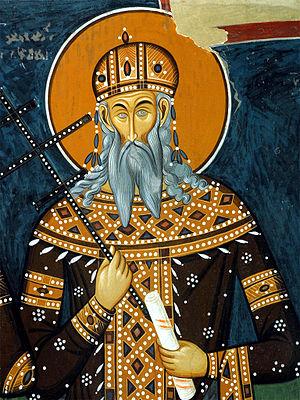
Marko Mrnjavčević était de jure le roi des Serbes de 1371 à 1395, tandis que de facto, il n'a régné que sur un territoire de la Macédoine occidentale centré autour de Prilep. Il est connu sous plusieurs noms, Prince Marko et Roi Marko, tous utilisés par la tradition orale des Slaves du sud, pour laquelle il est devenu un personnage important pendant l'occupation ottomane des Balkans.
Vukašin Mrnjavčević, en serbe cyrillique : Вукашин Мрњавчевић, serbe latin : Vukašin Mrnjavčević ; Bulgare : Вълкашин Мърнявчевич. Roi serbe des terres de Grèce, Souverain serbe de 1350 à 1371, d'abord grand duc de Prilep, puis Despote de l'empereur Stefan Uroš V et Roi en 1365. Il est le père de Marko Kraljević.
L'église Saint-Nicolas, est une église orthodoxe située à Psatcha, dans la municipalité de Rankovtsé, en Macédoine du Nord. Sa construction a été ordonnée par Vlatko, un courtisan du roi serbe Stefan Uroš IV Dušan, ainsi que son père, le prince Psatcha, en 1354.